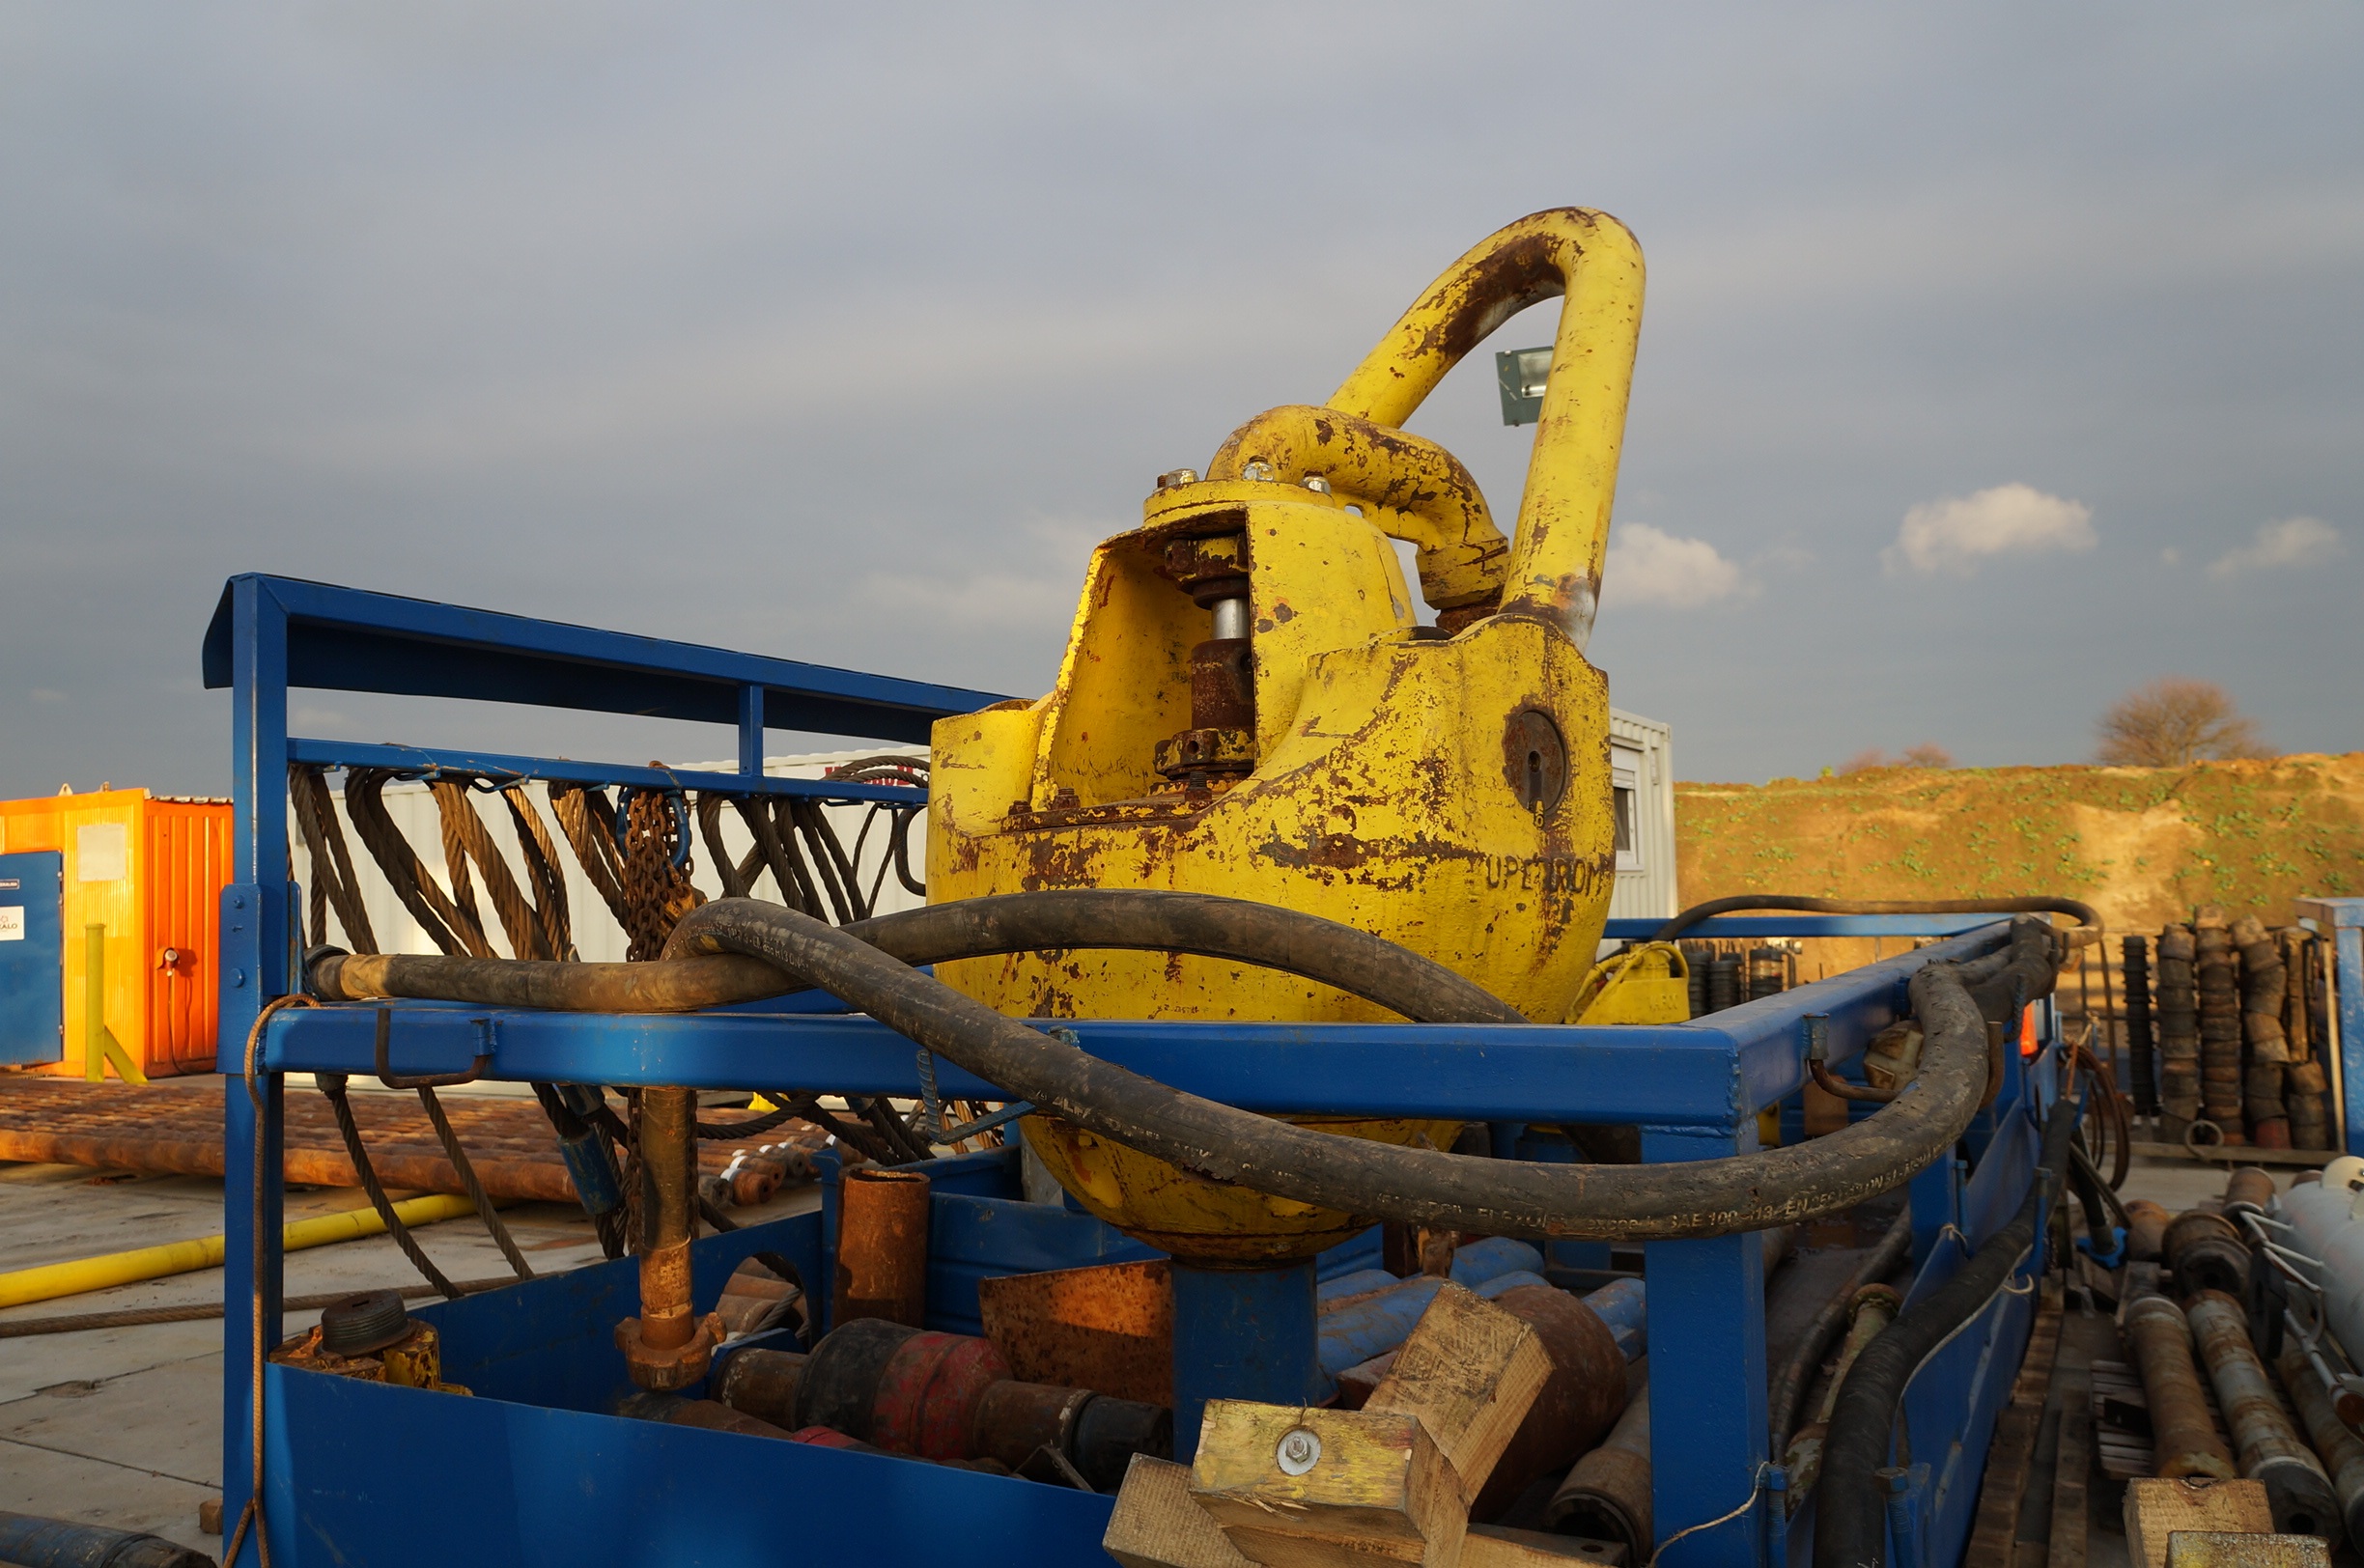
vehicle, machine, bulldozer, search, oil rig, natural gas, construction equipment, drilling rig